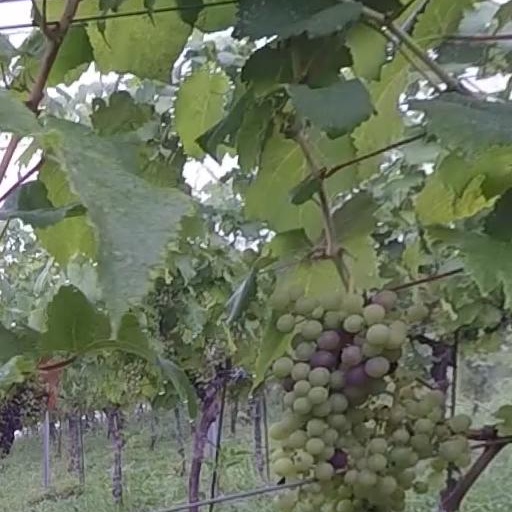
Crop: grape